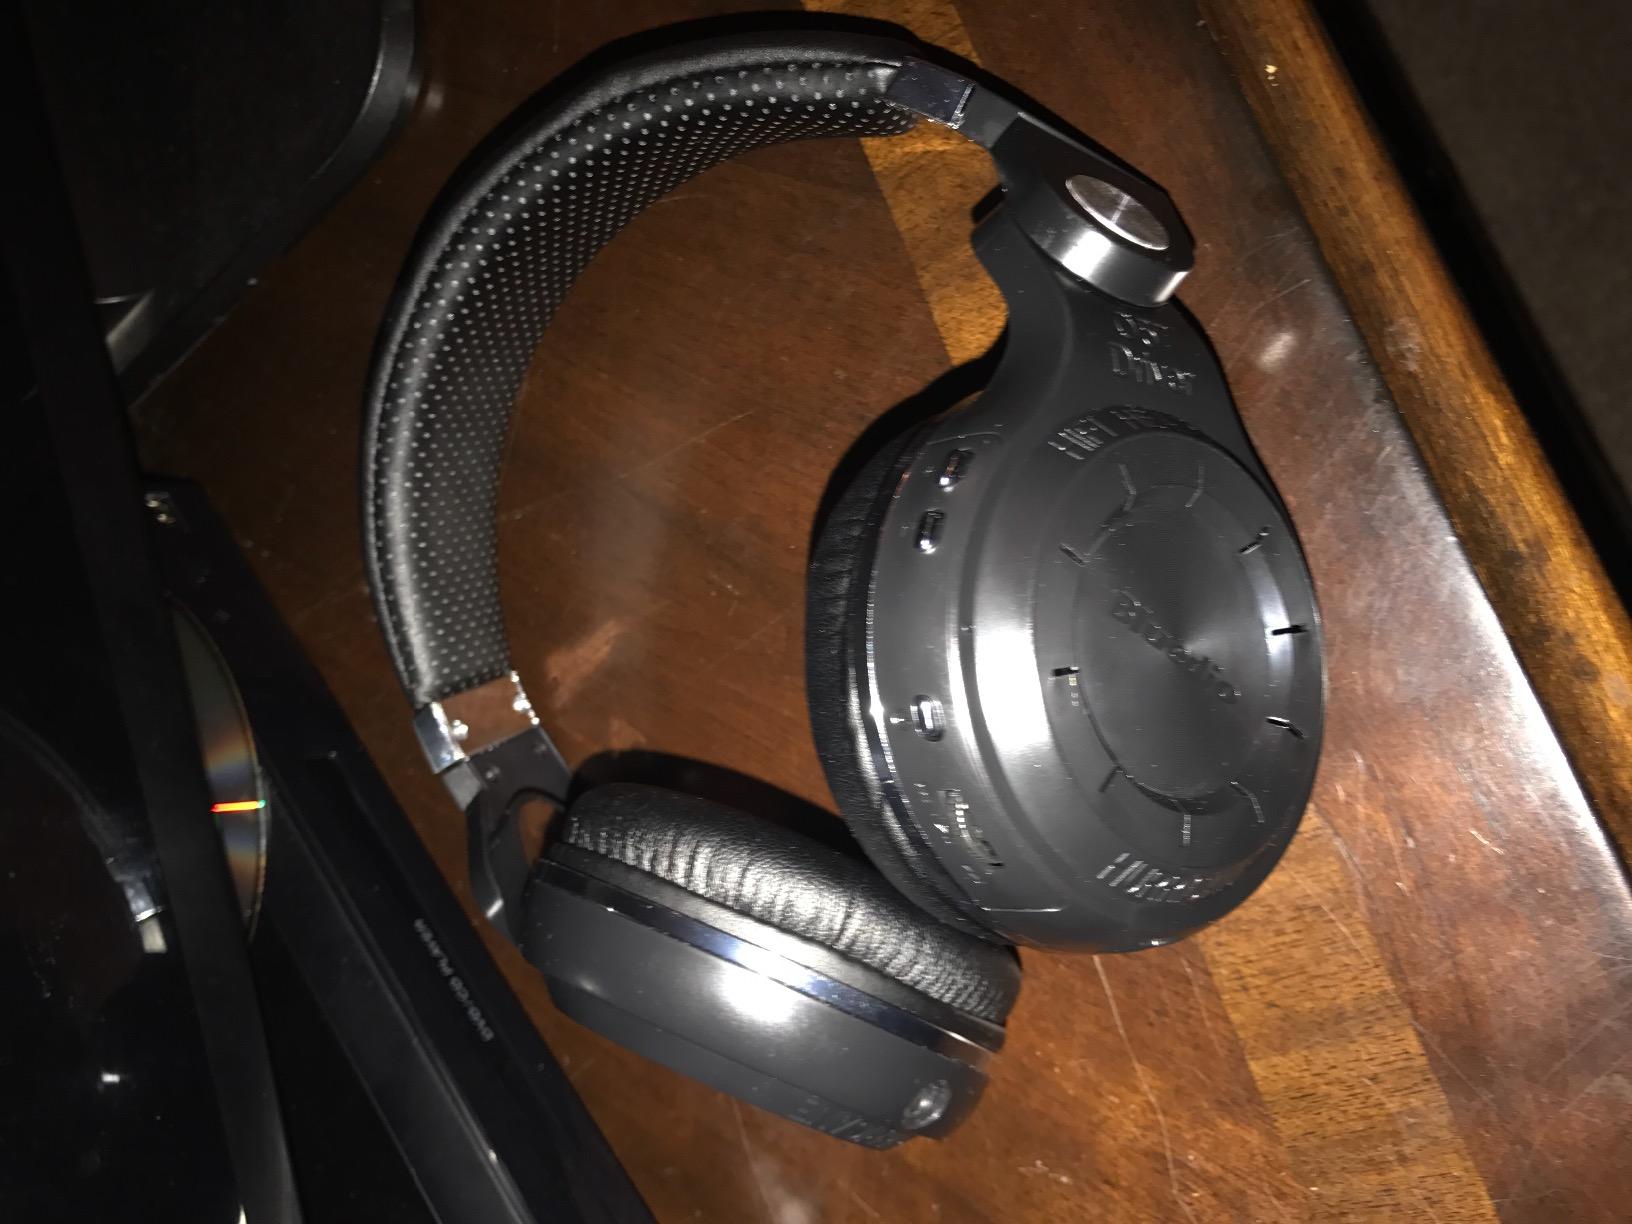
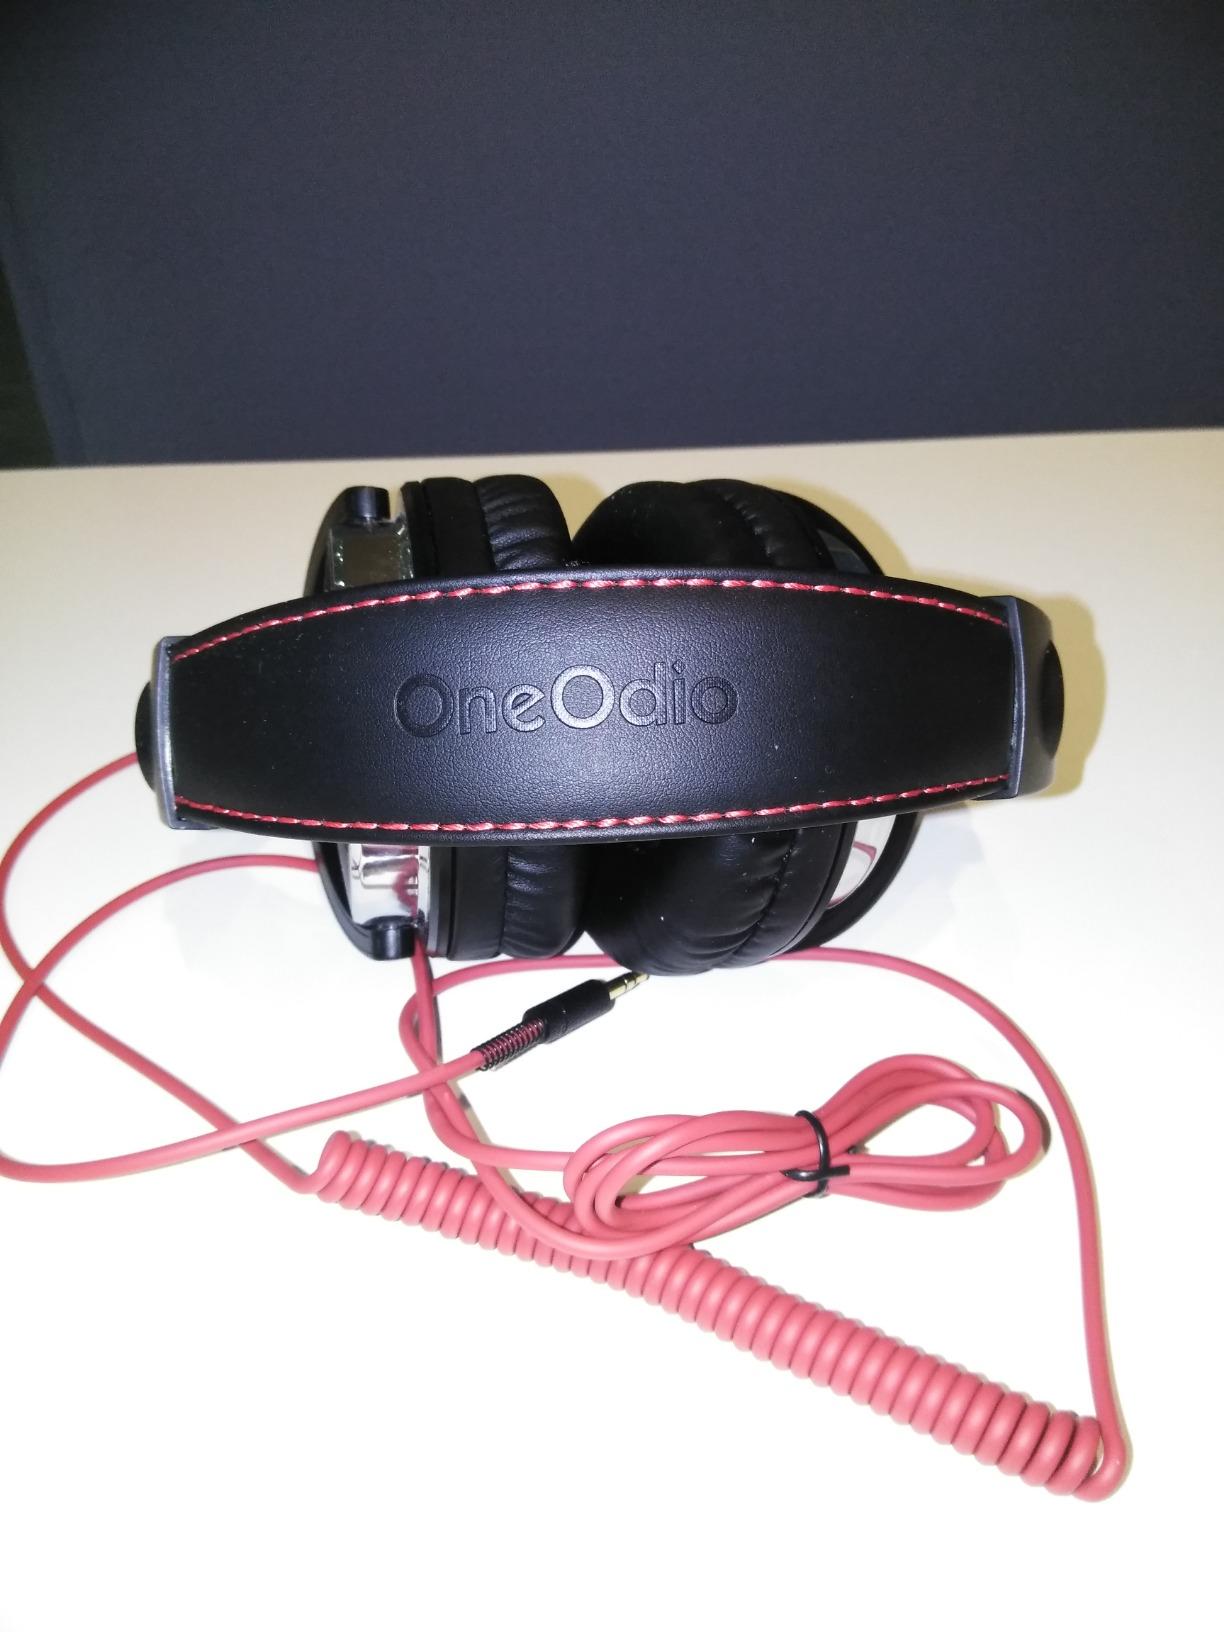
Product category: headphones
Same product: no